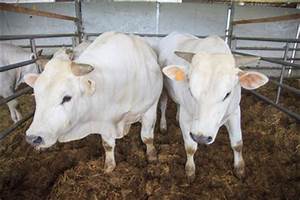
Label: cow